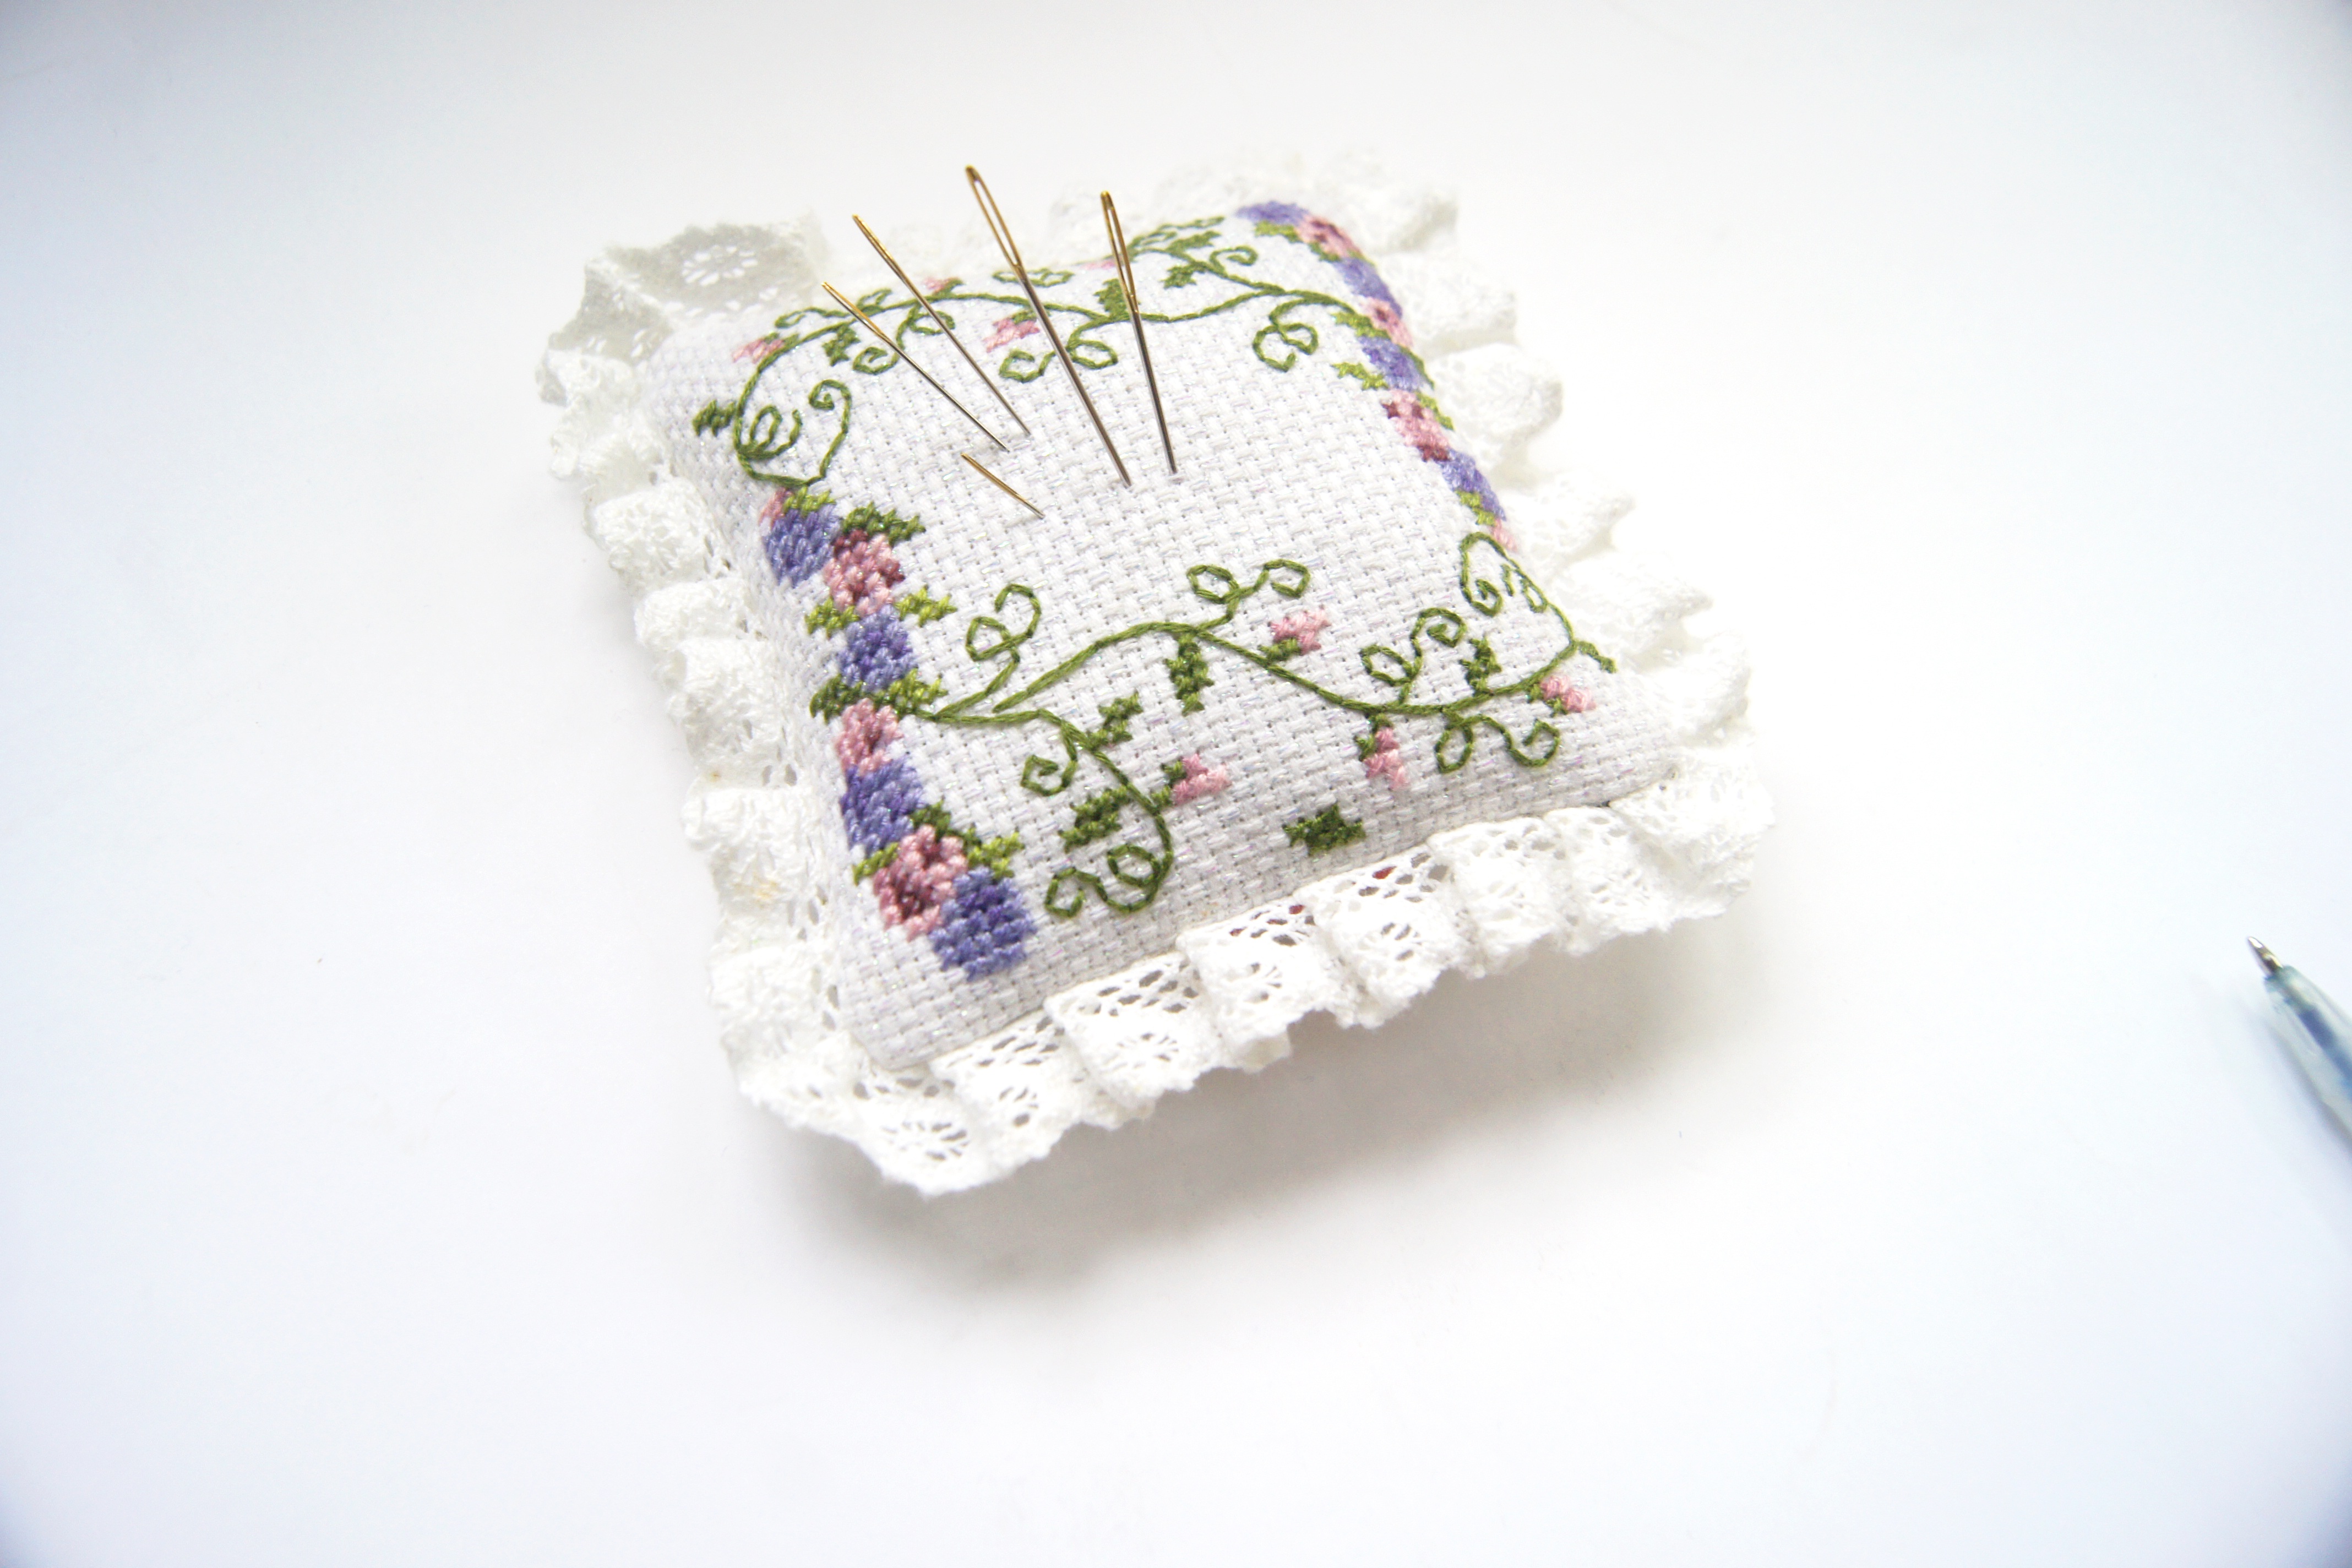
white, flower, pattern, material, crochet, textile, art, organ, manual, embroidery, redbud, cross stitch, the needle, embroidery needles, fashion accessory